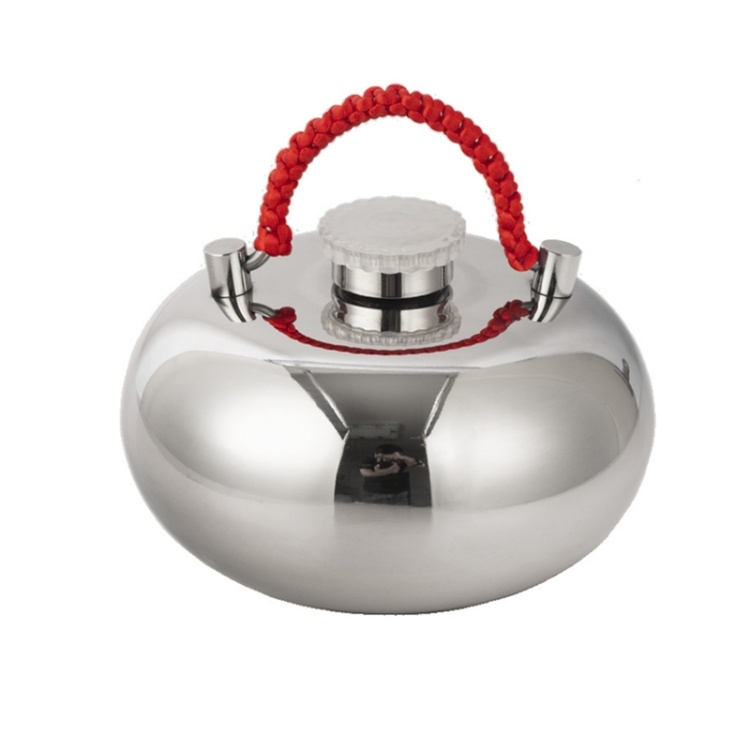
13cm One-piece Cover 304 Stainless Steel Soup Pouch Hand Warmer Hot Water Bottle
1. Material: lid copper, pot body 304 stainless steel 2. Capacity: 0.6 liters, 1 liter, 1.5 liters, 2 liters 3. Body inside the plug lid, good sealing effect 4. More convenient to use, longer insulation time 5. Woven anti-scald handle, non-slip grip comfort 6. Two pieces of stainless steel welding, strong and durable 7. Soft velvet cover to increase the warming time and prevent burns 8. Size: 13 cm stainless steel height 7.5 cm, 15 cm stainless steel height 8 cm, 18 cm stainless steel height 9 cm, 20 cm stainless steel height 10.5 cm 9. Weight: 300 grams, 430 grams, 600 grams, 680 grams
Brand: O2I24
Category: Home & Garden > Household Appliance Accessories > Laundry Appliance Accessories > Garment Steamer Accessories > Storage Pouches